Magnetosphere of Jupiter

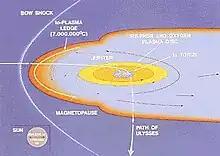
The path of the "Ulysses" spacecraft through the magnetosphere of Jupiter in 1992

Close to Jupiter, the planet's rings and small moons absorb high-energy particles (energy above 10 keV) from the radiation belts. This creates noticeable gaps in the belts' spatial distribution and affects the decimetric synchrotron radiation. In fact, the existence of Jupiter's rings was first hypothesized on the basis of data from the Pioneer 11 spacecraft, which detected a sharp drop in the number of high-energy ions close to the planet. The planetary magnetic field strongly influences the motion of sub-micrometer ring particles as well, which acquire an electrical charge under the influence of solar ultraviolet radiation. Their behavior is similar to that of co-rotating ions. Resonant interactions between the co-rotation and the particles' orbital motion has been used to explain the creation of Jupiter's innermost halo ring (located between 1.4 and 1.71 "R"). This ring consists of sub-micrometer particles on highly inclined and eccentric orbits. The particles originate in the main ring; however, when they drift toward Jupiter, their orbits are modified by the strong 3:2 Lorentz resonance located at 1.71 "R", which increases their inclinations and eccentricities. Another 2:1 Lorentz resonance at 1.4 Rj defines the inner boundary of the halo ring.